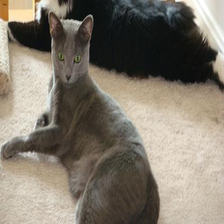
Species: cat
Breed: Russian Blue